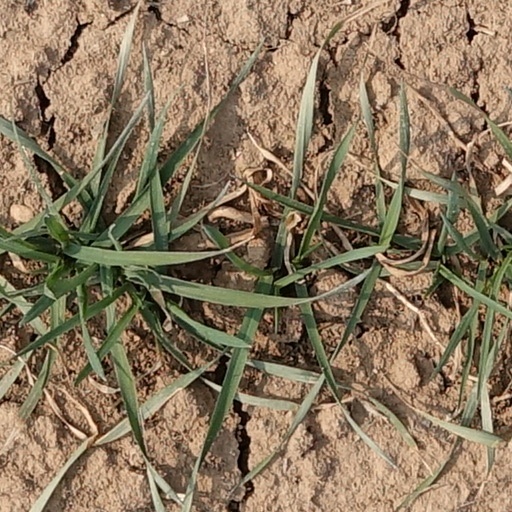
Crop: wheat